National Museum of Literature of Ukraine

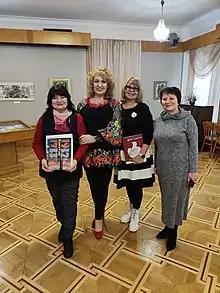
Librarians on the book donation day, February 2023.

The library currently houses a permanent exhibition with items that describe the background of this academic establishment. As a school of academics, Pavel Galahan College made its mark on the history of national culture and education. The museum features a corner of an ancient Russian chronicler, a reconstruction of a 17th-century printing press, and a diorama of a Ukrainian village. Moreover, the exposition includes memorial items of Mykhailo Semenko, Pavel Tychyna, Hryhoriy Kosinka, Ostap Vyshnya, Yuriy Lavrinenko, Ulas Samchuk, a handwritten notebook of poems by Vasyl Simonenko, manuscripts of Dokia Humennaya, personal items and manuscripts of Vasyl Stus, Yevgeny Sverstyuk, books that were with the artists in prisoners. Exhibits in the museum are separated into different sections.